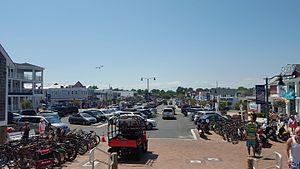
Bethany Beach est une ville américaine située dans le comté de Sussex, dans l'État du Delaware. La municipalité s'étend sur une superficie de 1,17 milles carrés, dont 1,15 milles carrés de terres.